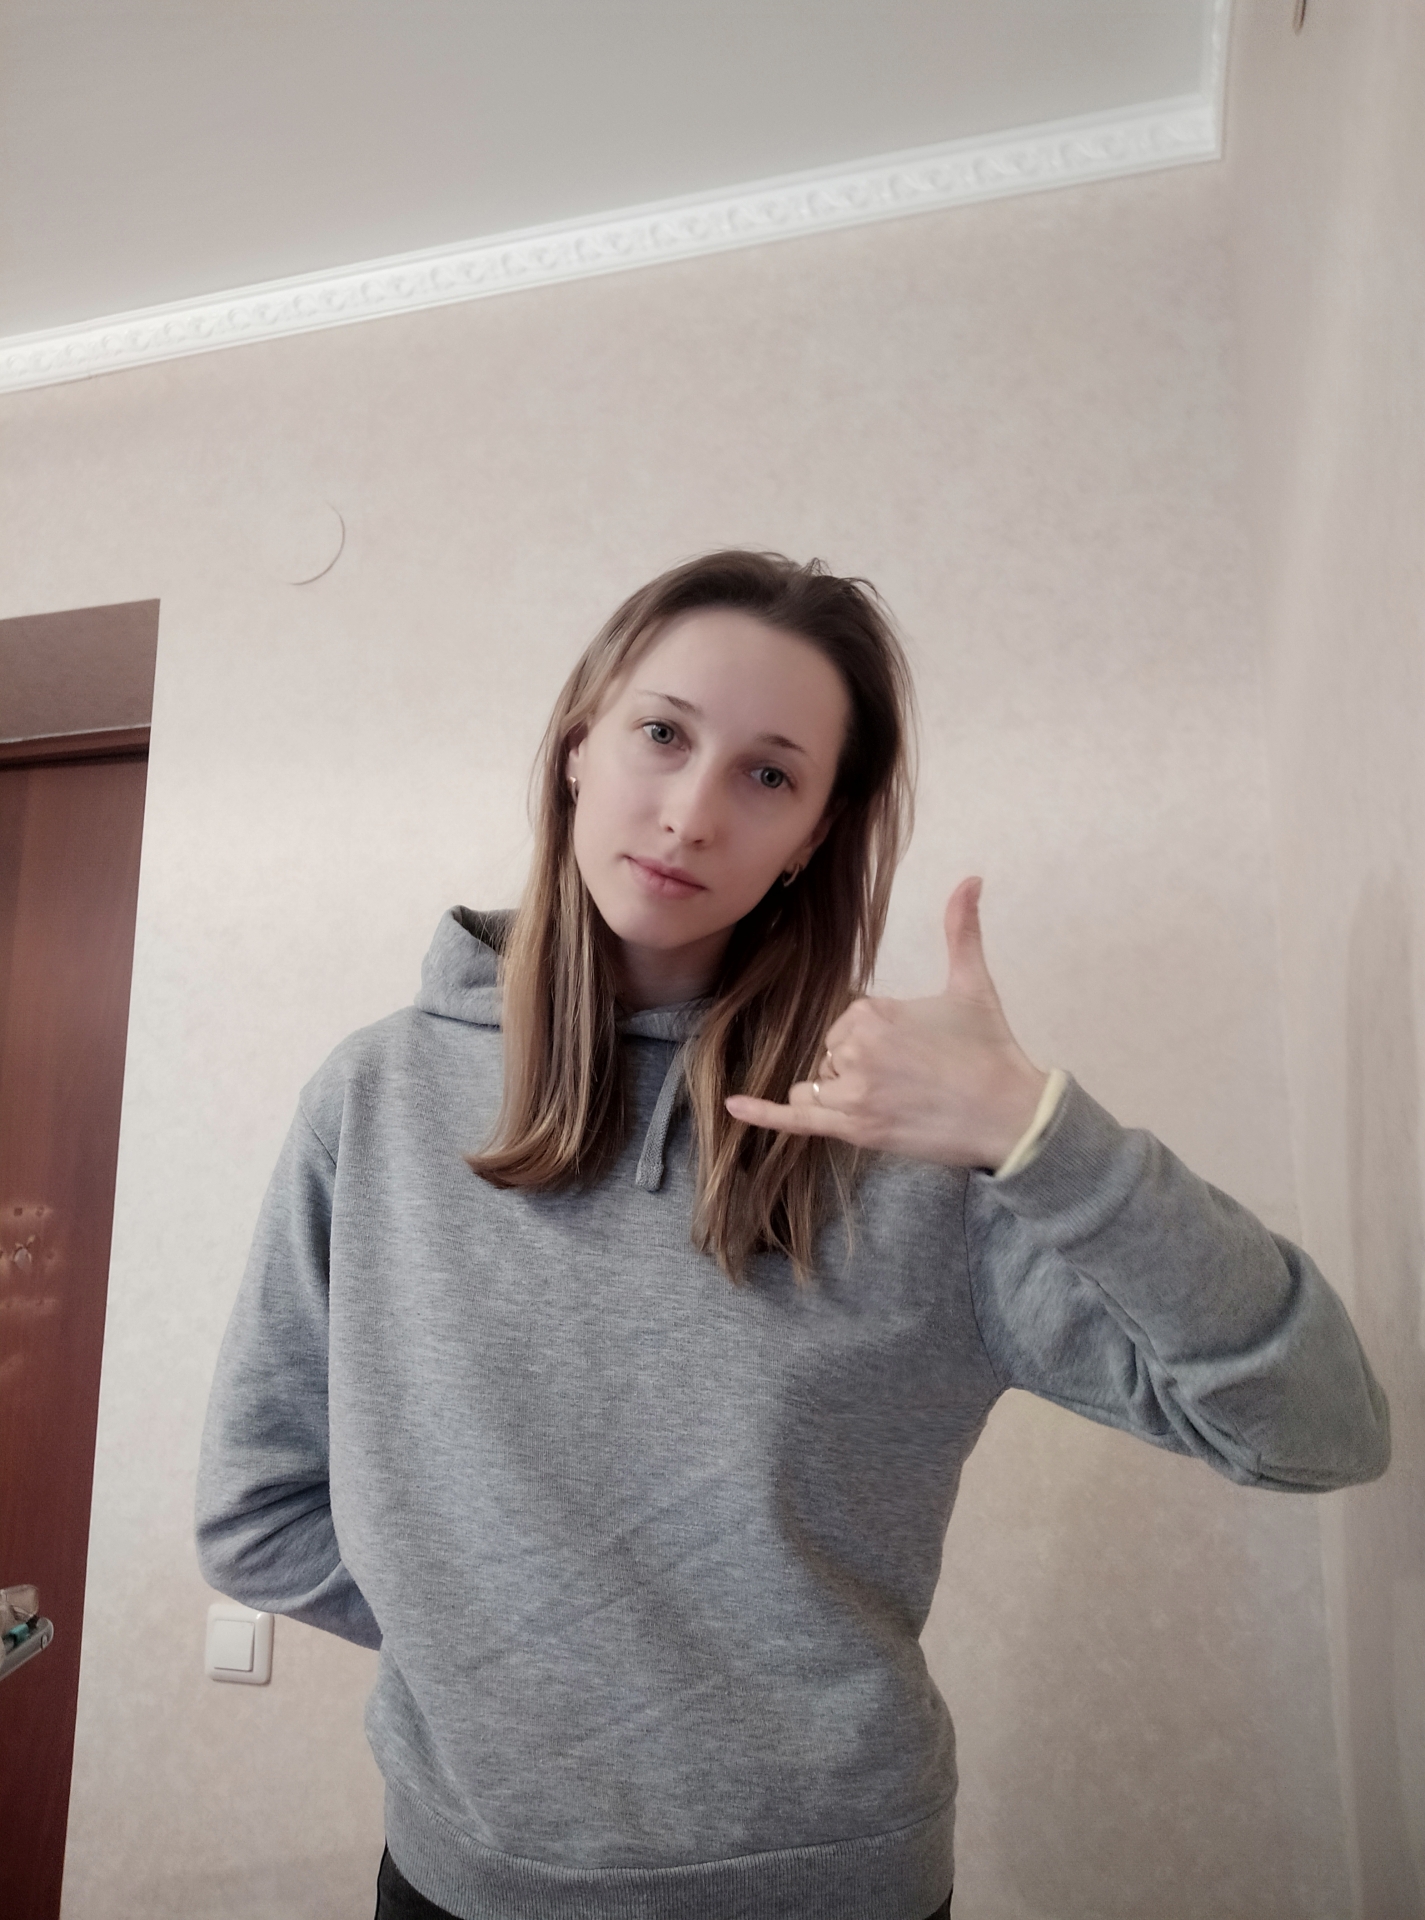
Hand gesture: call